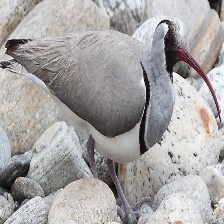
Species: IBISBILL
Scientific name: IBIDORHYNCHA STRUTHERSII